Nezura 1964

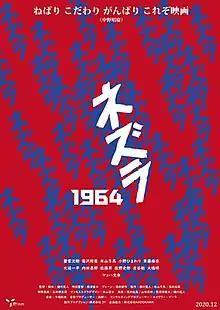
Theatrical release poster

is a 2020 Japanese crowdfunded "kaiju" biopic film directed by Hiroto Yokokawa. The film was based on Daiei Film's unfinished 1964 "Gamera" precursor "Giant Horde Beast Nezura" and stars Yukijirō Hotaru as a character based on the president of Daiei, Mai Saito, Mach Fumiake, and Shirō Sano. Yokokawa later reused its props for a 2021 short film , which was based on , a scrapped Daiei film before "Giant Horde Beast Nezura".